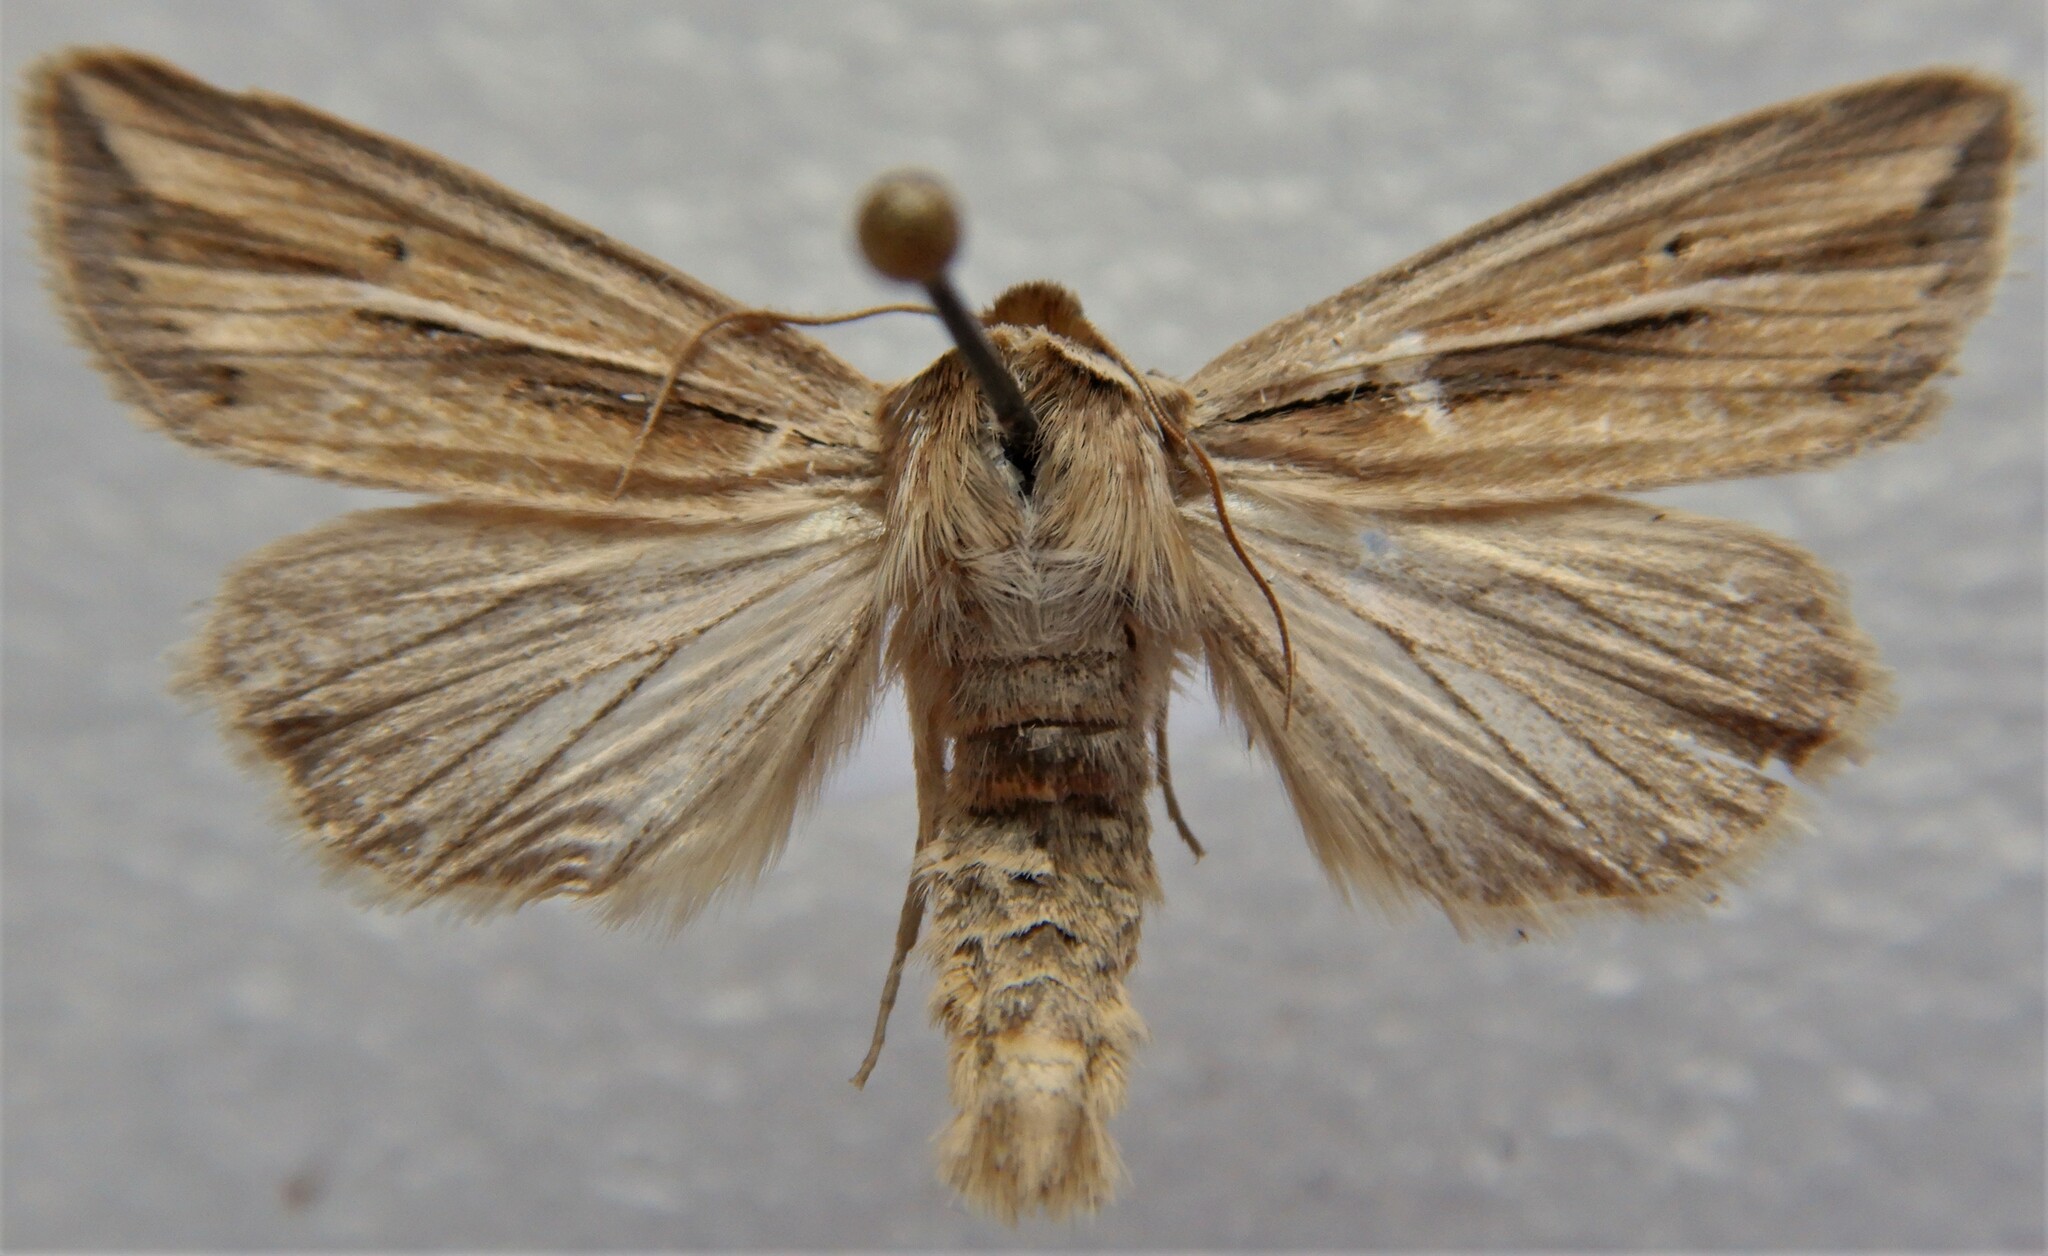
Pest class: wheathead_armyworm_Dargida_diffusa